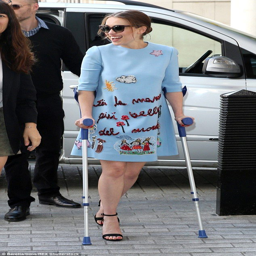
ever stylish ... actor looked lovely as she stepped out wearing an eye - catching blue dress sporting a huge smile , despite being on crutches !